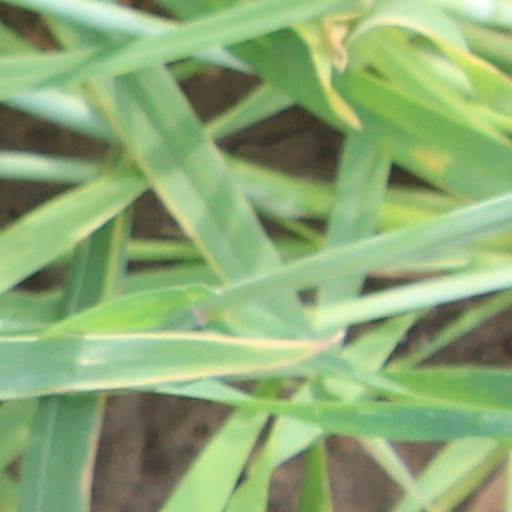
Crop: wheat